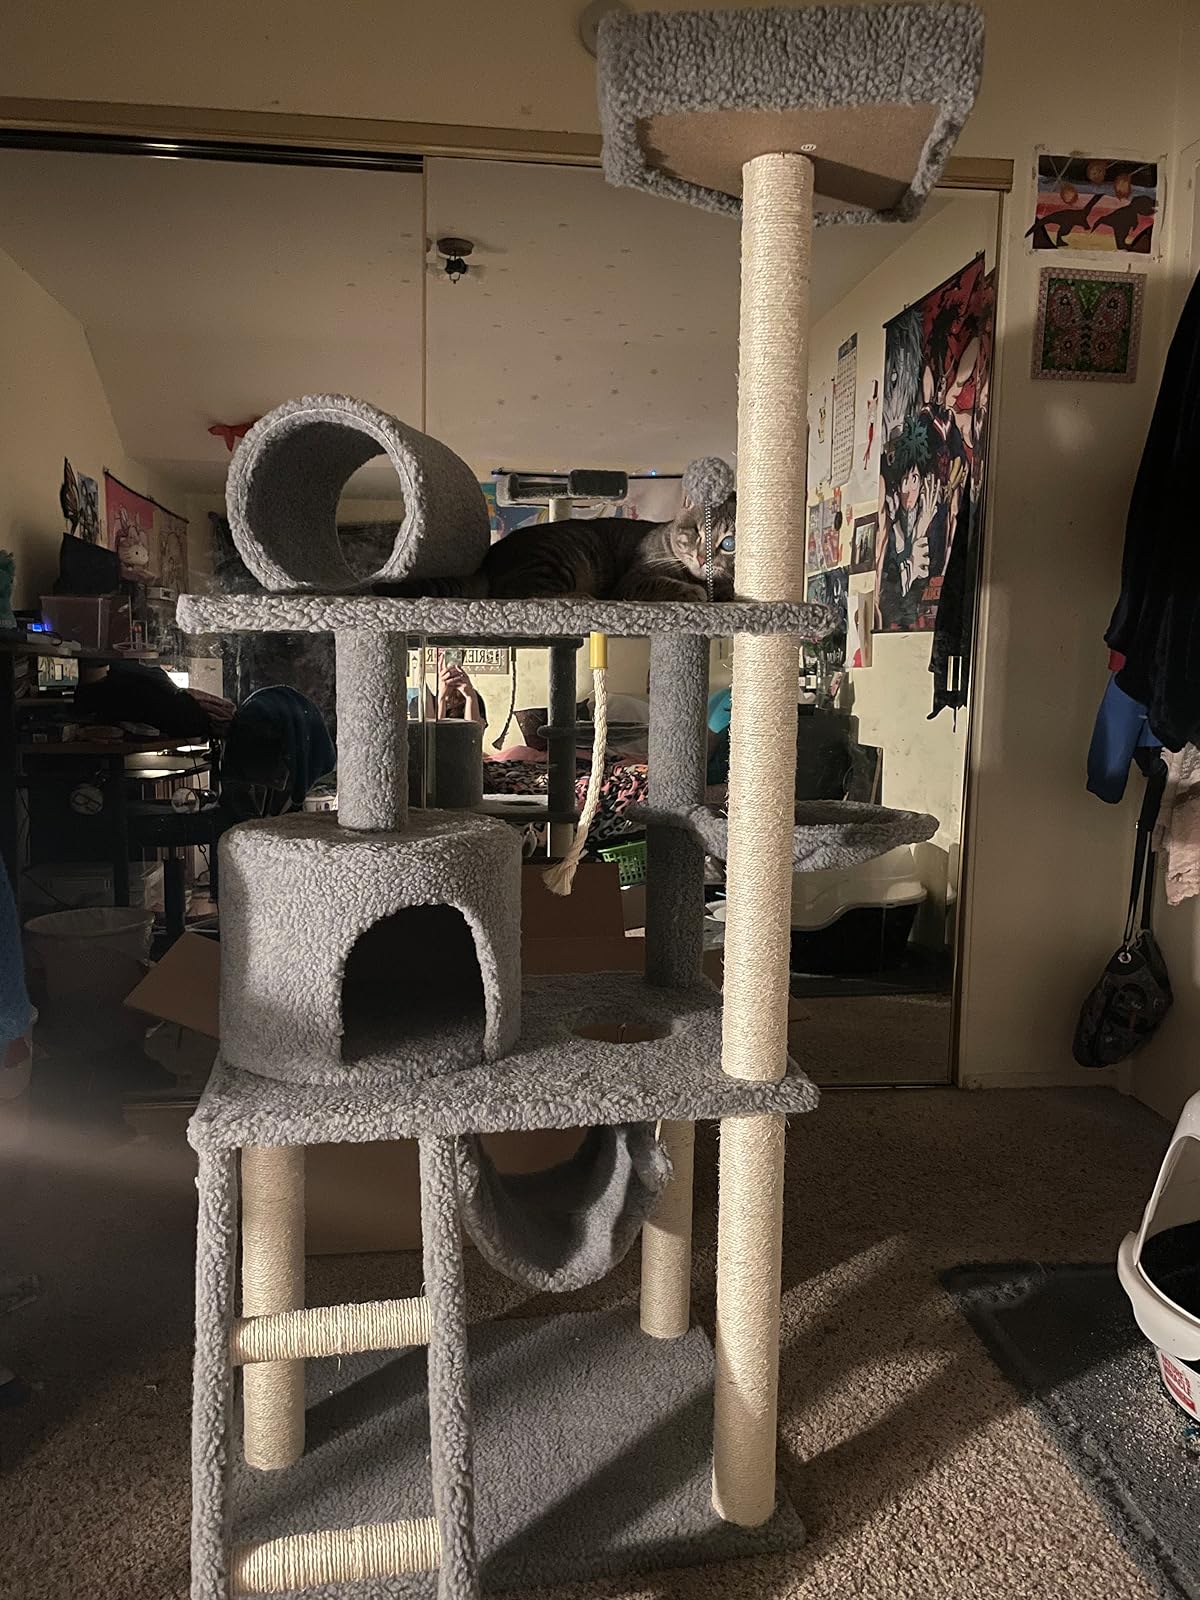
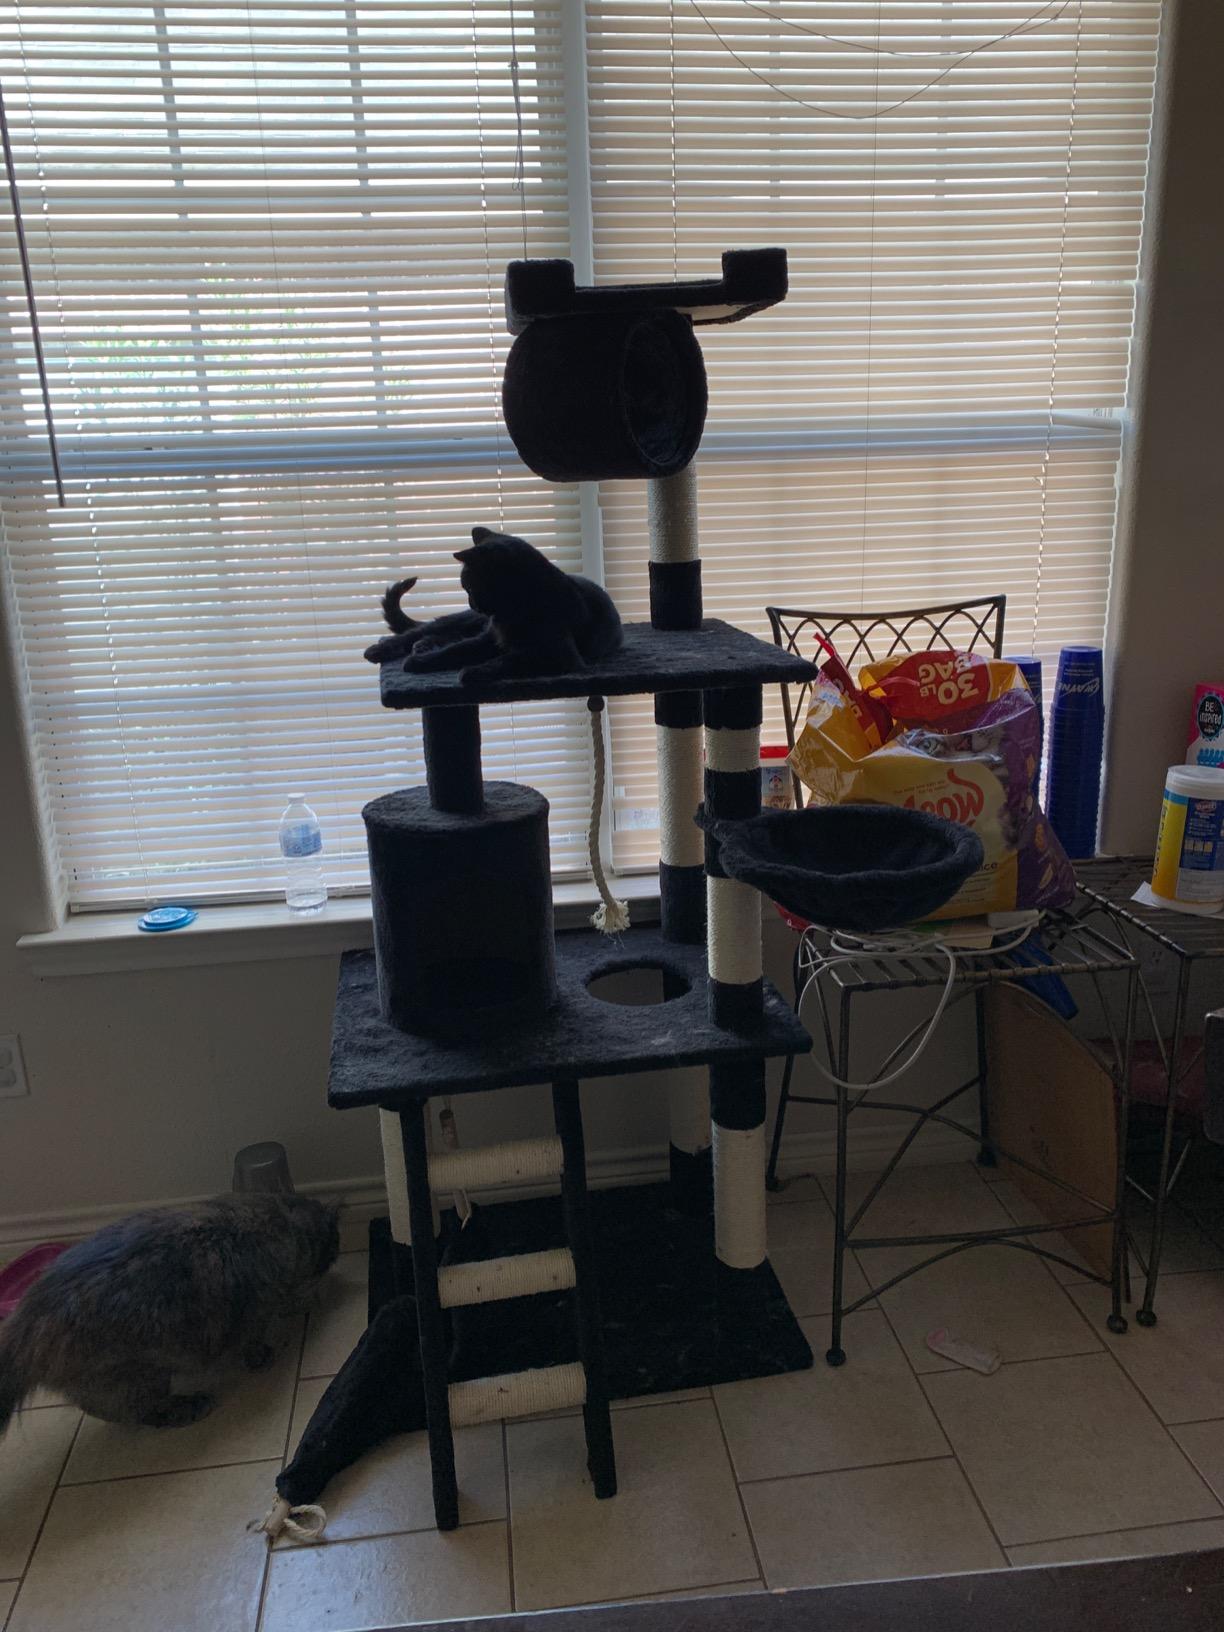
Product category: items_cat tree
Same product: no